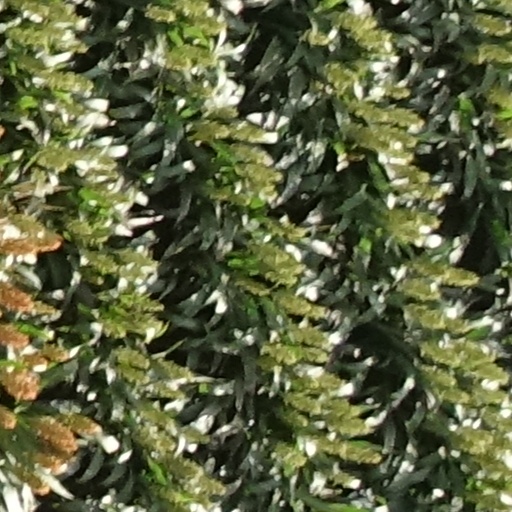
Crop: sorghum